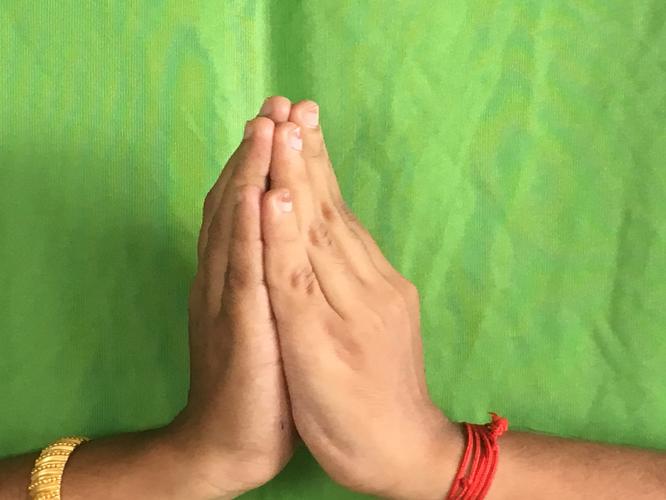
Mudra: Anjali
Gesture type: double_hand